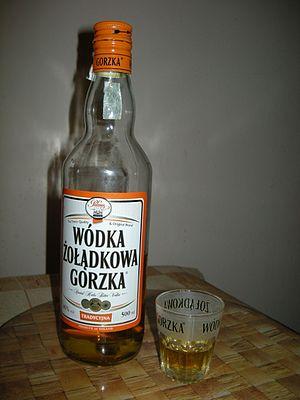
La vodka Żołądkowa Gorzka est une vodka polonaise aromatisée aux herbes, qui est le produit principal de la distillerie Polmos Lublin S.A. depuis 1956.